Joseph Brant

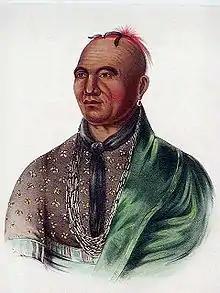
1830s lithograph based on the last portrait of Brant, an 1806 oil on canvas painting by Ezra Ames.

In late 1800 and early 1801 Brant wrote to New York Governor George Clinton to secure a large tract of land near Sandusky, Ohio, which could serve as a refuge. He planned its use for the Grand River Indians if they suffered defeat. In September 1801, Brant was reported as saying: "He says he will go away, yet the Grand River Lands will [still] be in his hands, that no man shall meddle with it amongst us. He says the British Government shall not get it, but the Americans shall and will have it, the Grand River Lands, because the war is very close to break out." In January 1802, the Executive Council of Upper Canada learned of this plot, led by Aaron Burr and George Clinton, to overthrow British rule and to create a republican state to join the United States. September 1802, the planned date of invasion, passed uneventfully and the plot evaporated.